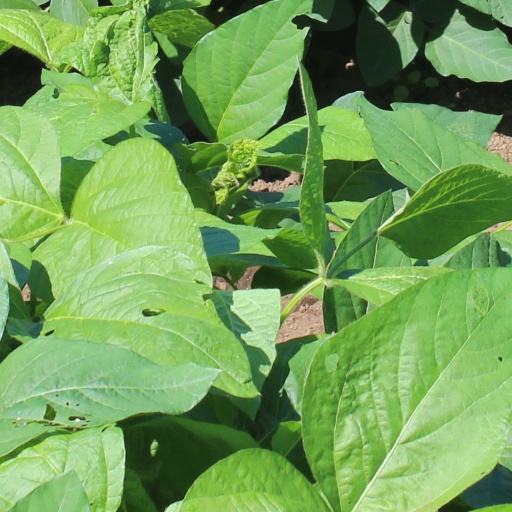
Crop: soybean